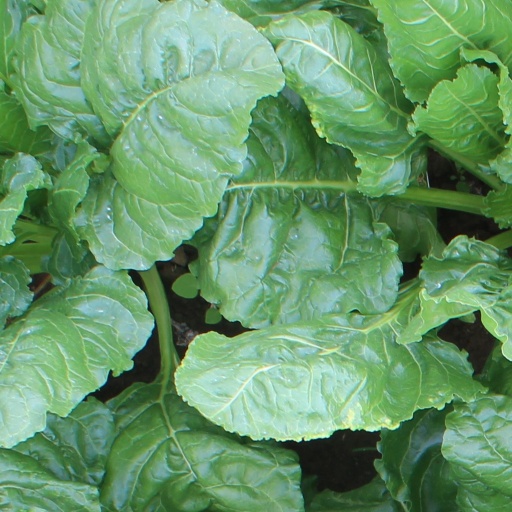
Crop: sugar beet